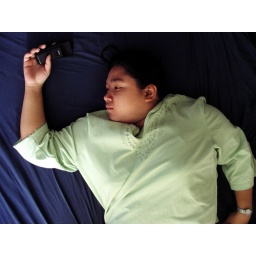
My girl in green tone